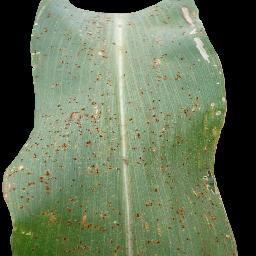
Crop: corn
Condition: (maize)_common_rust